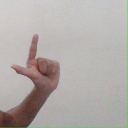
अक्षर: ल